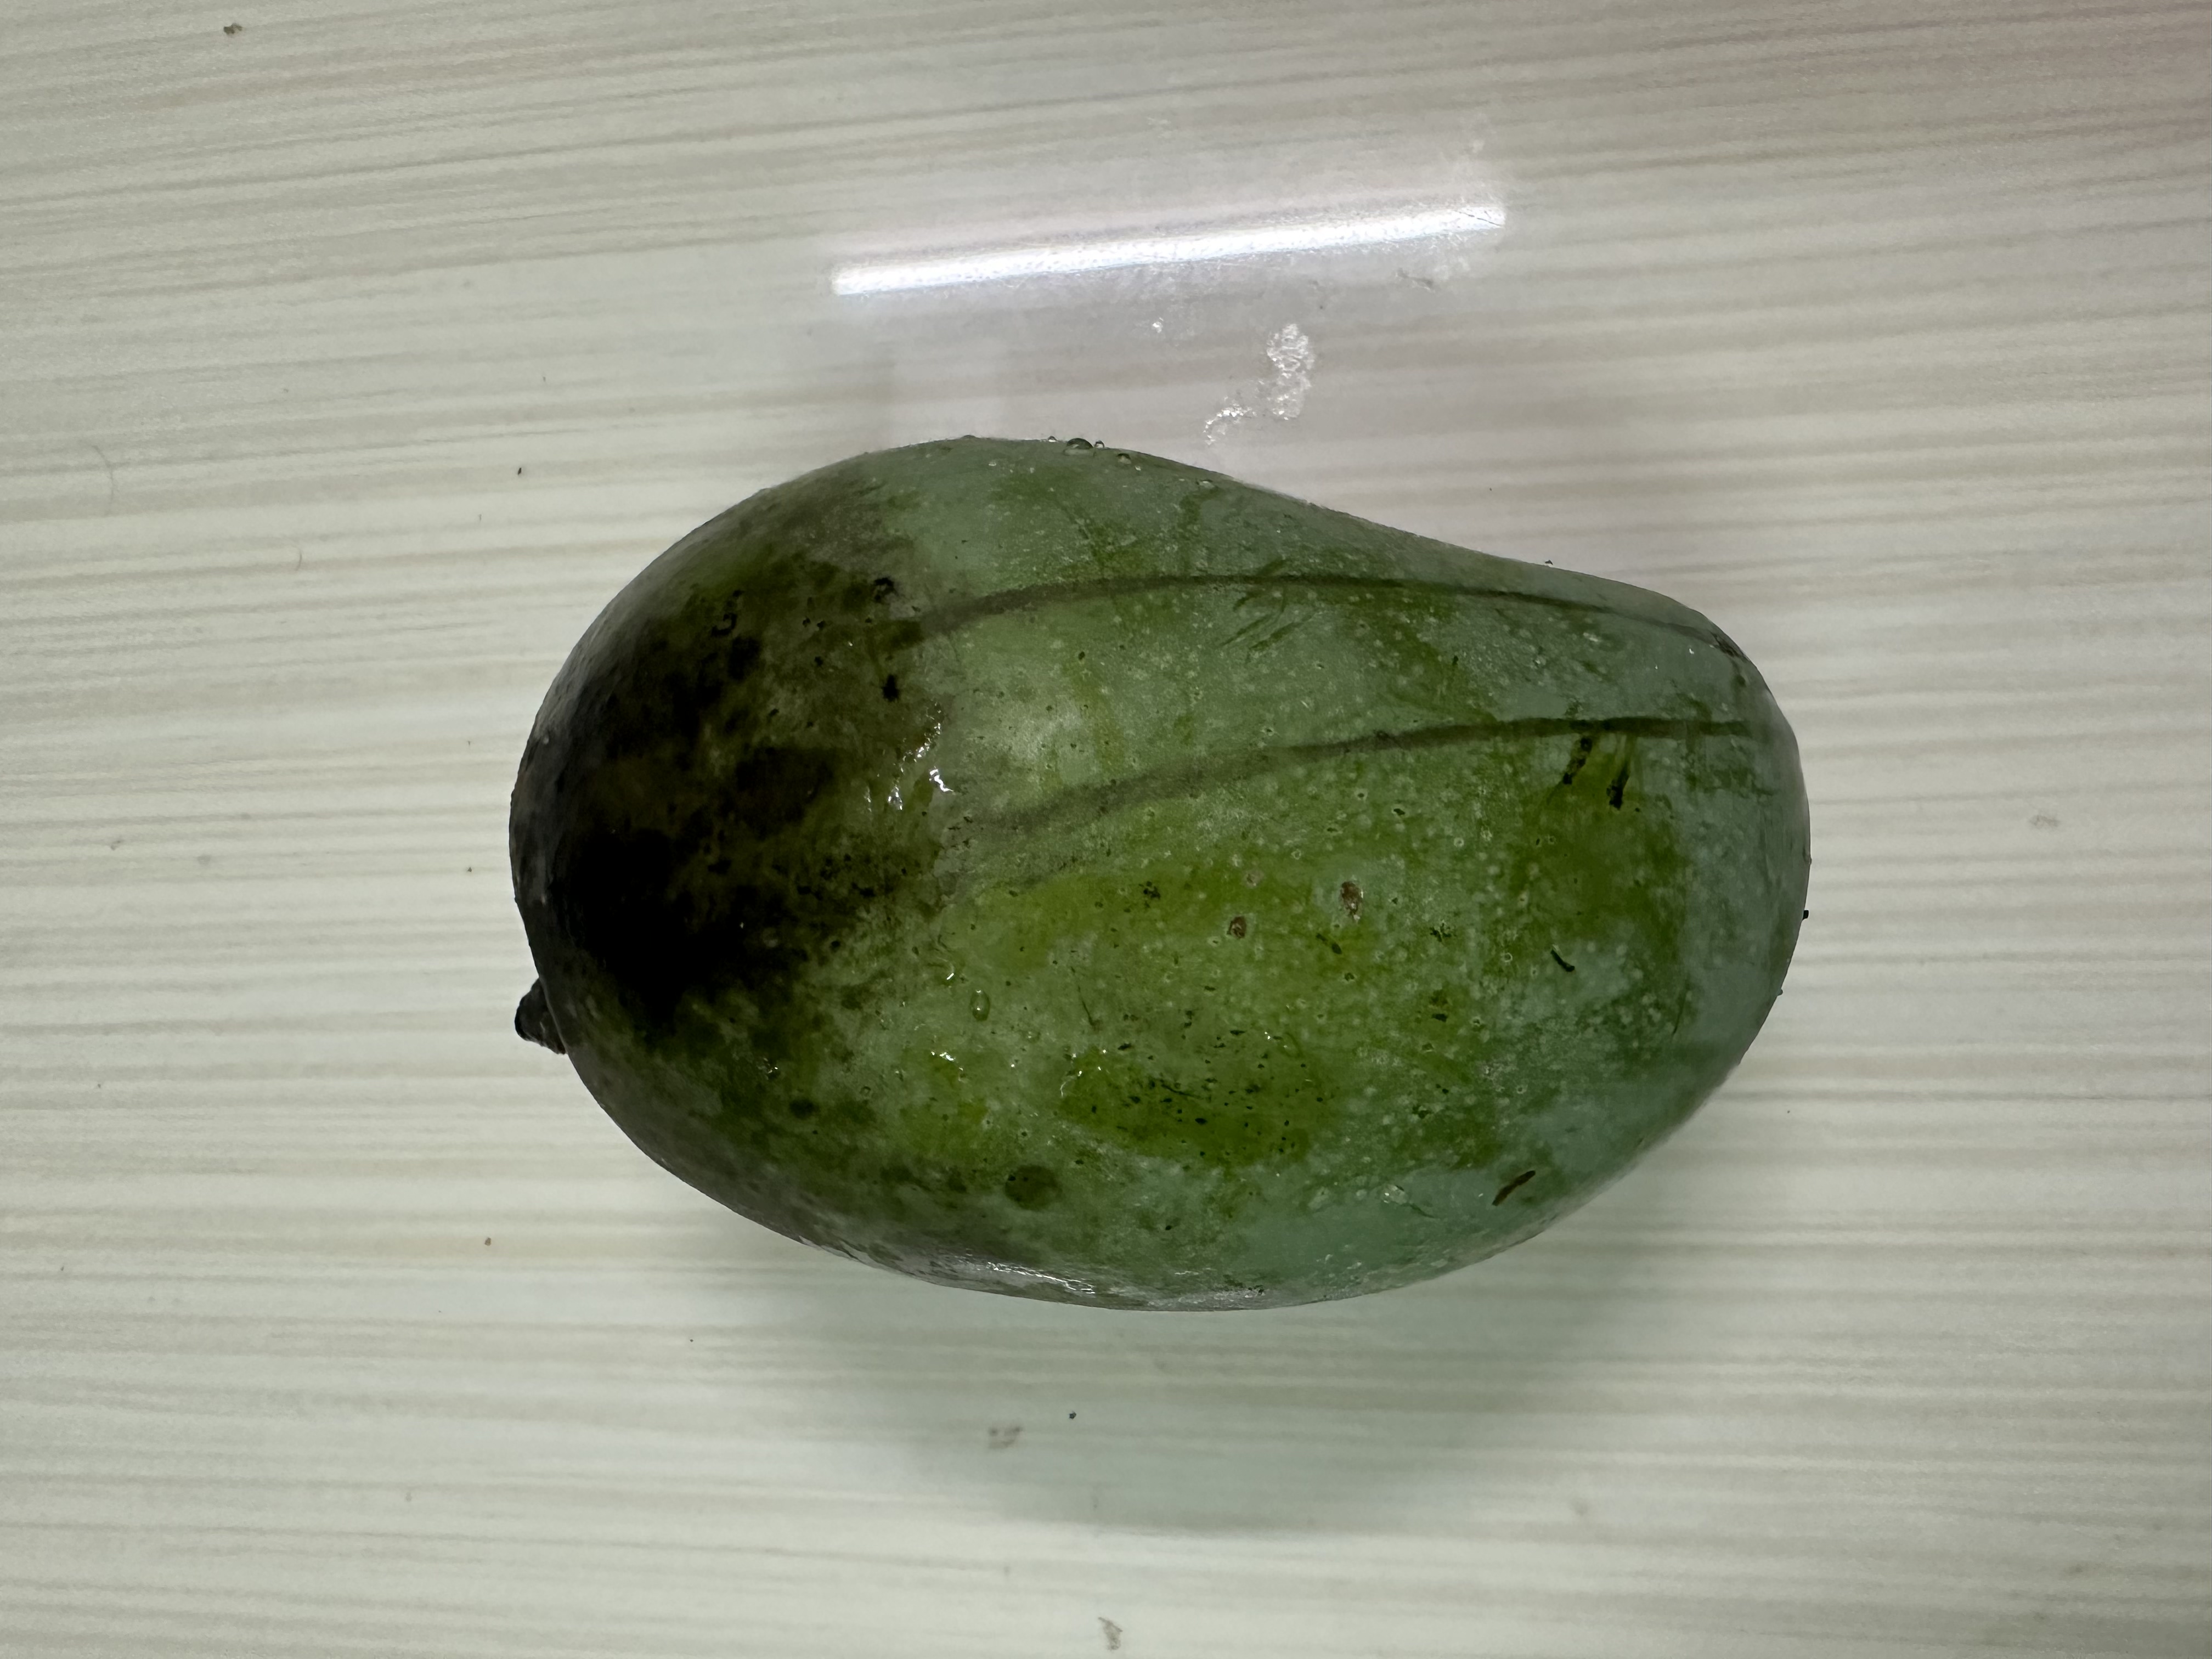
Mango variety: Amrapali